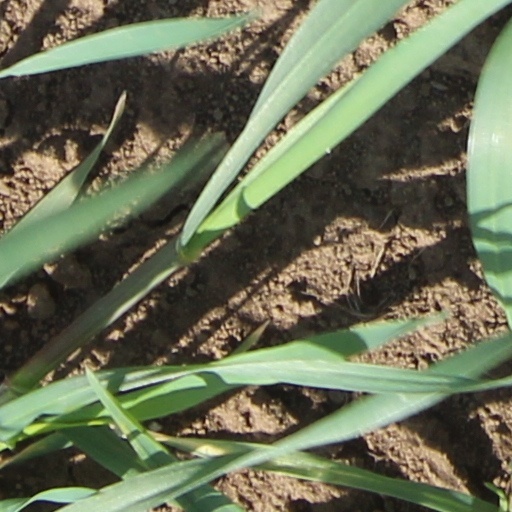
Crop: wheat